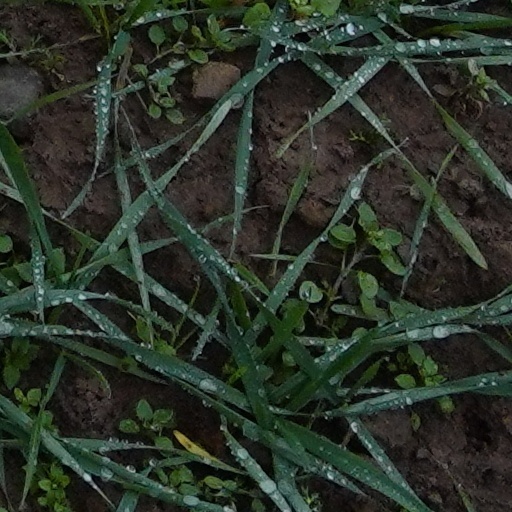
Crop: wheat